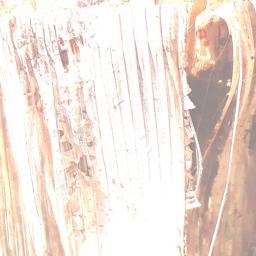
Label: BACTERIAL SOFT ROT